Eighth Air Force

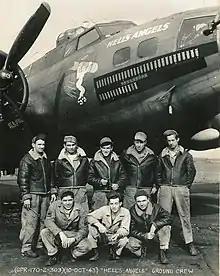
Aircraft and ground crew of the B-17 Flying Fortress of the 358th Bombardment Squadron and 303rd Bombardment Group, RAF Molesworth, known as the "Hell's Angels". This was the first B-17 to complete 25 combat missions in the Eighth Air Force, on 13 May 1943; after completing 48 missions, the aircraft returned to the United States on 20 January 1944, for a publicity tour.

Less than a week after "Big Week", Eighth Air Force made its first attack on the Reich's capital, Berlin. The RAF had been making night raids on Berlin since 1940 with heavy raids in 1943 and nuisance de Havilland Mosquito raids in daylight, but this was the first major daylight bombing raid on the German capital. On 6 March 1944, over 700 heavy bombers along with 800 escort fighters of the Eighth Air Force hit numerous targets within Berlin, dropping the first American bombs on the capital of the Third Reich. On 8 March, another raid of 600 bombers and 200 fighters hit the Berlin area again, destroying the VKF ball-bearing plant at Erkner. The following day, on 9 March, H2X radar-equipped B-17s mounted a third attack on the Reich capital through clouds. Altogether, the Eighth Air Force dropped over 4,800 tons of high explosive on Berlin during the first week of March. The photograph shows housing destroyed by the RAF during night raids.